Xia Tonghe

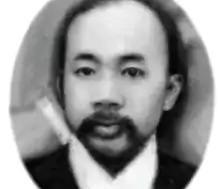

Xia Tonghe (1868–1925) was a Chinese scholar and calligrapher active in the Qing dynasty. He was a member of the secret society Hop Sing Tong.